March (territory)

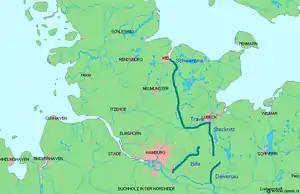
The was an unfortified limes or border between the Saxons and the Slavic Obotrites, established about 810

Marches were territorial organisations created as borderlands in the Carolingian Empire and had a long career as purely conventional designations under the Holy Roman Empire. In modern German, "Mark" denotes a piece of land that historically was a borderland, as in the following names: